Italia Vitaliani

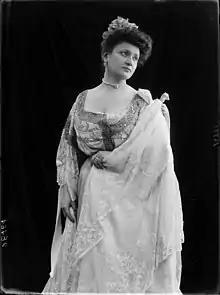

Italia Marianna Vitaliani (20 August 1866 – 6 December 1938) was an Italian stage and silent film actress.